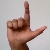
The image shows a hand gesture representing the letter 'L' in Indian Sign Language.